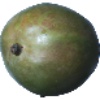
Label: Mango 1